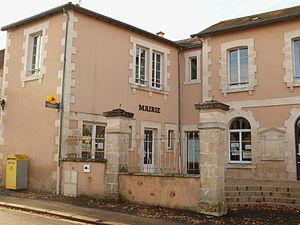
Luant (Indre, France)
Luant est une commune française située dans le département de l'Indre, en région Centre-Val de Loire.